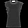
Label: Shirt